Colóquio

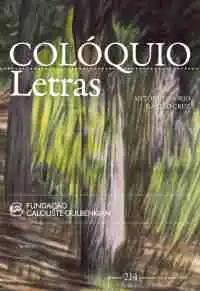
Issue 214 of "Colóquio Letras"

Colóquio is the umbrella title for a series of magazines, published by the Calouste Gulbenkian Foundation in Lisbon, capital of Portugal, from January 1959. These have been dedicated to different areas of knowledge: arts, letters, sciences, education, and society. Only one of those, "Colóquio Letras", is still published.